Roswell High School (Georgia)

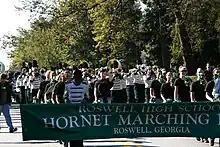
The Roswell High School Marching Band participating in the 2007 Roswell Youth Day Parade

The Roswell High School band department contains the marching band, wind ensemble, symphonic band, pep band, jazz band, and percussion ensemble. The marching band performs for all varsity football games and has competitions throughout the fall, as well as parade appearances. The marching band competes in Class AAA and in 2008 placed third overall in the Georgia Invitational Band Championship. In 2009 the wind ensemble, which was one of only three selected, took part in the Honor Bands of Georgia program hosted at Columbus State University in Columbus, Georgia. The program is an educational opportunity for the bands participating and is meant to further music education in the state.